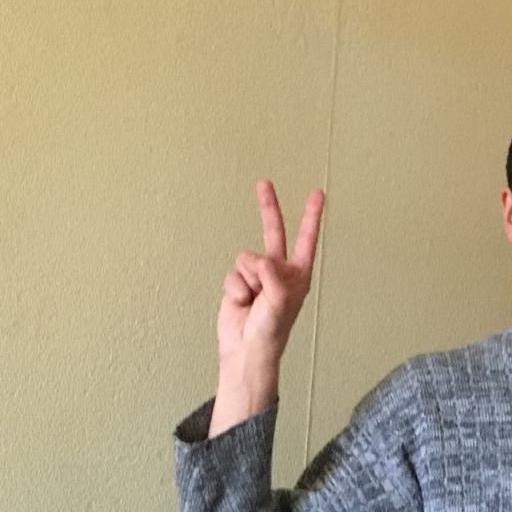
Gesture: peace